Arturo Frondizi

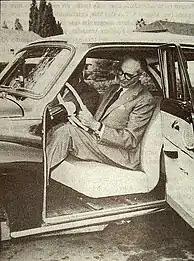
The president testing an Argentina built DKW Auto Union 1000.

Between 1958 and 1963, the historical maximum of foreign investments in Argentina was reached: around 23% of the total for the period between 1912 and 1975. The industrial branches favored in this second stage of the import substitution process were the automotive, the oil and petrochemical, chemical, metallurgical and electrical and non-electrical machinery. Investments were oriented towards taking advantage of the possibilities offered by a protected domestic market.